Han Bok-ryeo

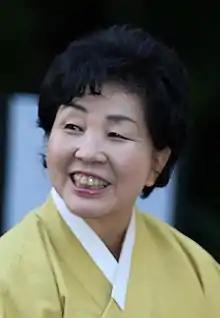
Han Bok-ryeo (2013)

Han Bok-ryeo (born May 13, 1947) is a South Korean researcher of Korean royal court cuisine. She was born in 1947, the oldest daughter of Hwang Hye-seong, also a researcher of Korean royal court cuisine. She studied for her master's of Horticulture at The University of Seoul and Food Engineering at Korea University, and she got her doctorate in Food and Nutrition at Myongji University. She follows after her mother who made an effort to systematize Korean royal court cuisine, so she contributes to its reproduction and modernization. For her success in these efforts, she won the official commendation of the Minister of Culture. She was engaged in developing menus and providing support at the Inter-Korean summit in 2000; she also was the consultant for the dishes served in Korean soap opera "Dae Jang Geum".